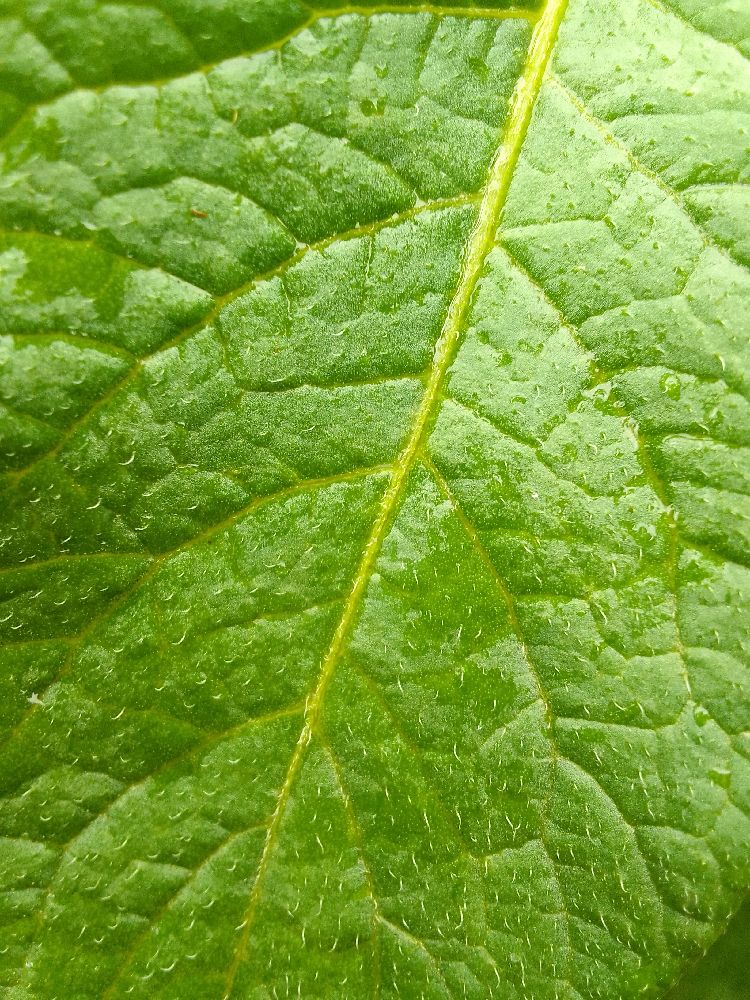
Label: Healthy